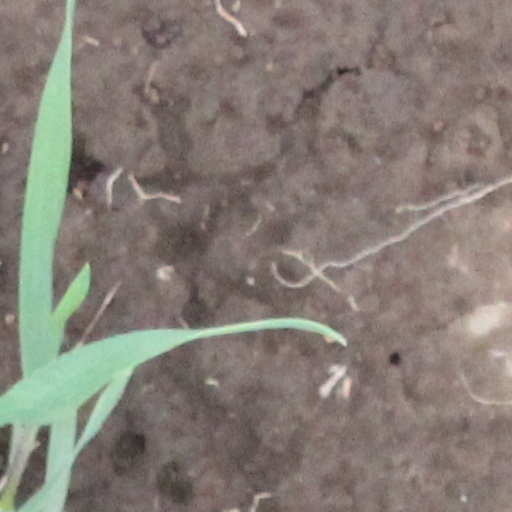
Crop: wheat